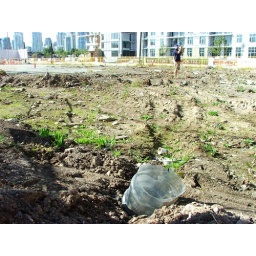
then they throw their plastic water bottles in the fields because it's bad for everyone else's health.